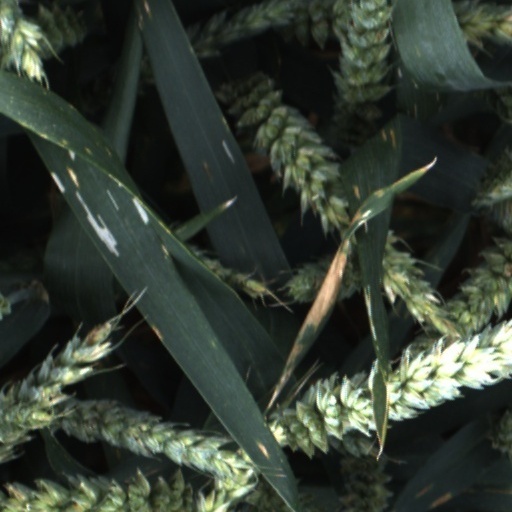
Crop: wheat